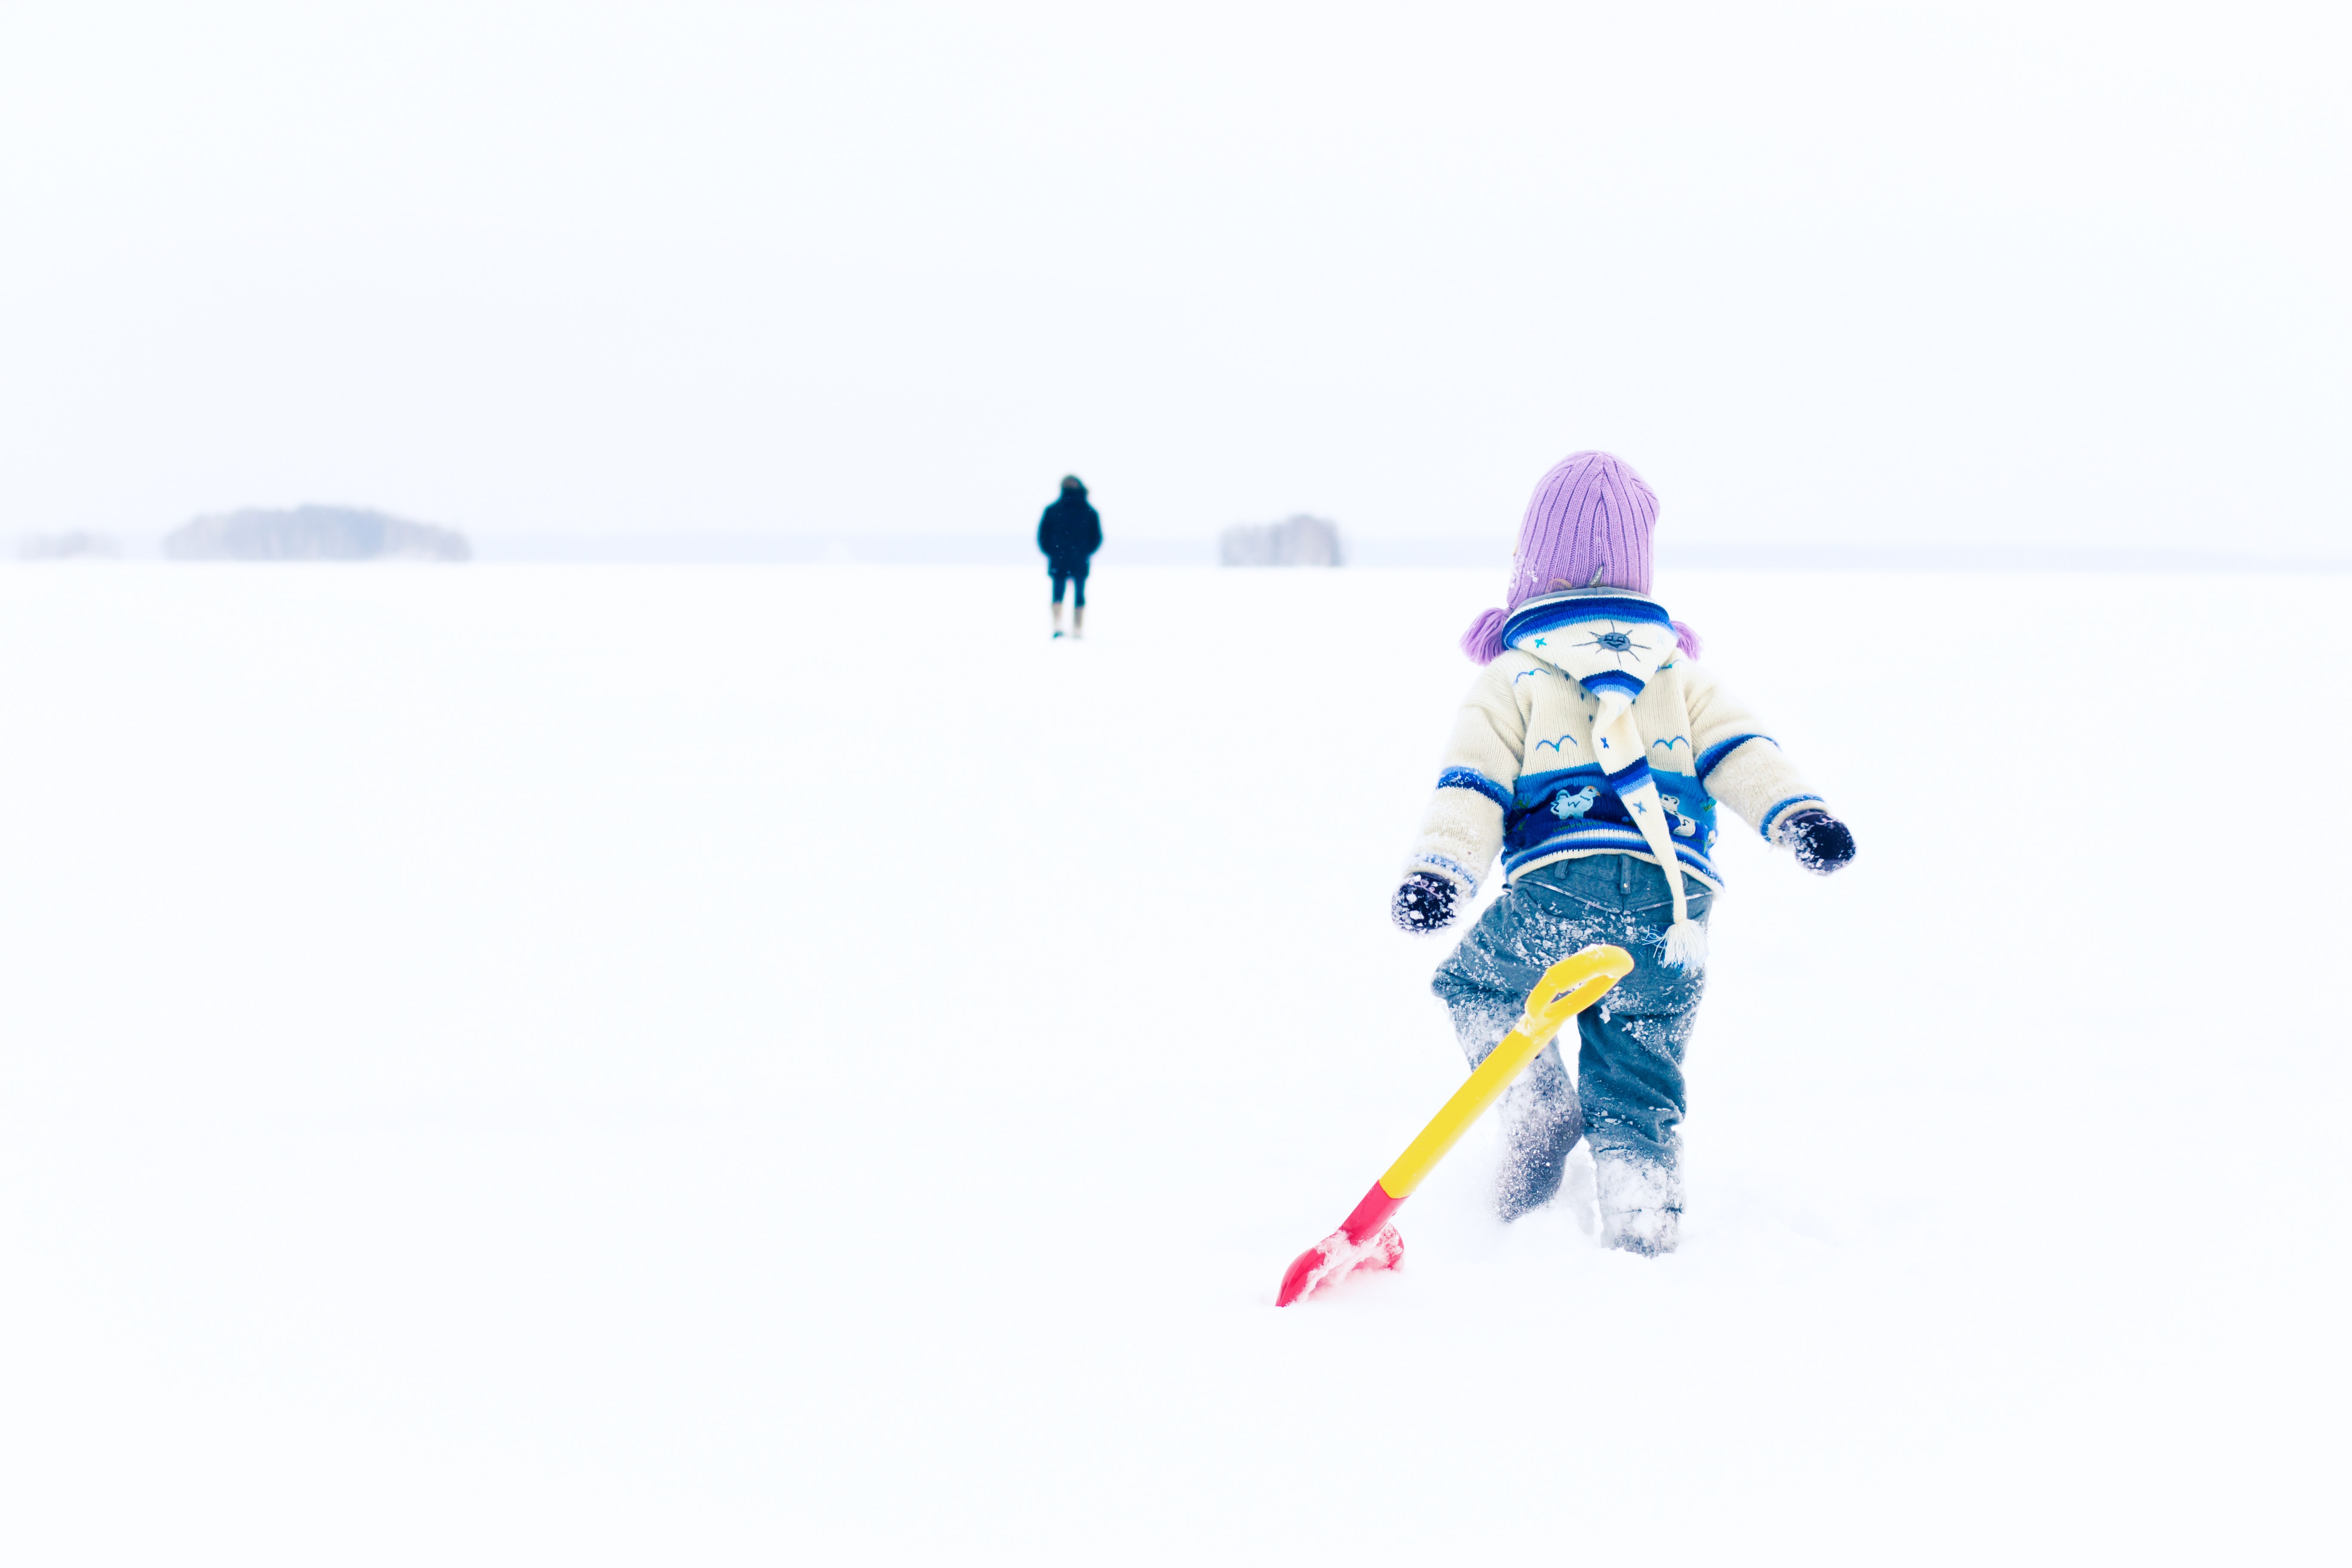
nature, horizon, silhouette, snow, cold, winter, people, girl, white, run, frost, recreation, jumping, snowboard, skiing, baby, smile, snowfall, stroll, winter sport, kids, sports, downhill, ski, joy, story, russia, shovel, snowdrift, ski equipment, outdoor recreation, alpine skiing, freestyle skiing, ski cross, nordic combined, catching up, felt boots